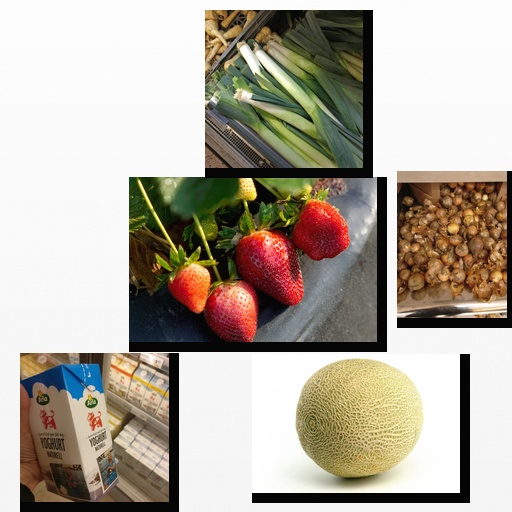
Food items: natural_yogurt, strawberry, leek, onion, cantaloupe